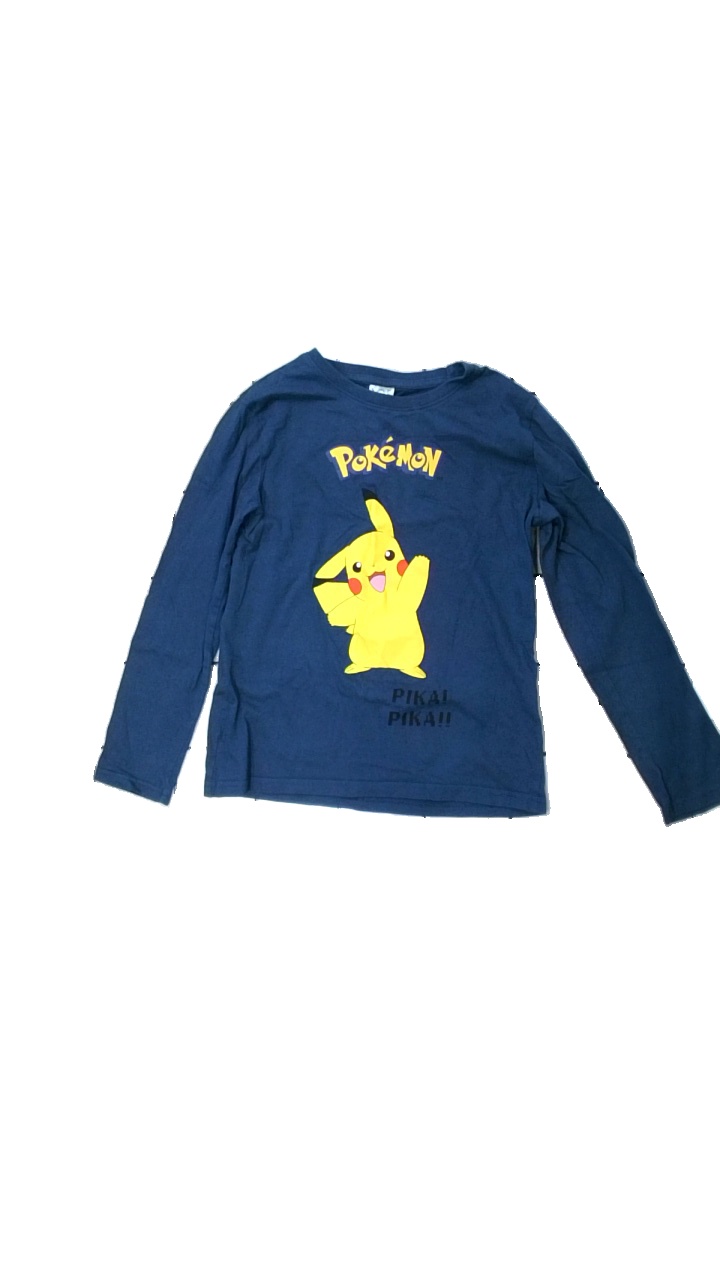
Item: Top (Children)
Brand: Lindex
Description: blå långärmad tröja med text och pokemon på
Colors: Blue, Yellow, Black, Multicolor
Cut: Regular
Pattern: Other
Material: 100% cotton
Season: All
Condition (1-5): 5
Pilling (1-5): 5
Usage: Reuse
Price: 50-100